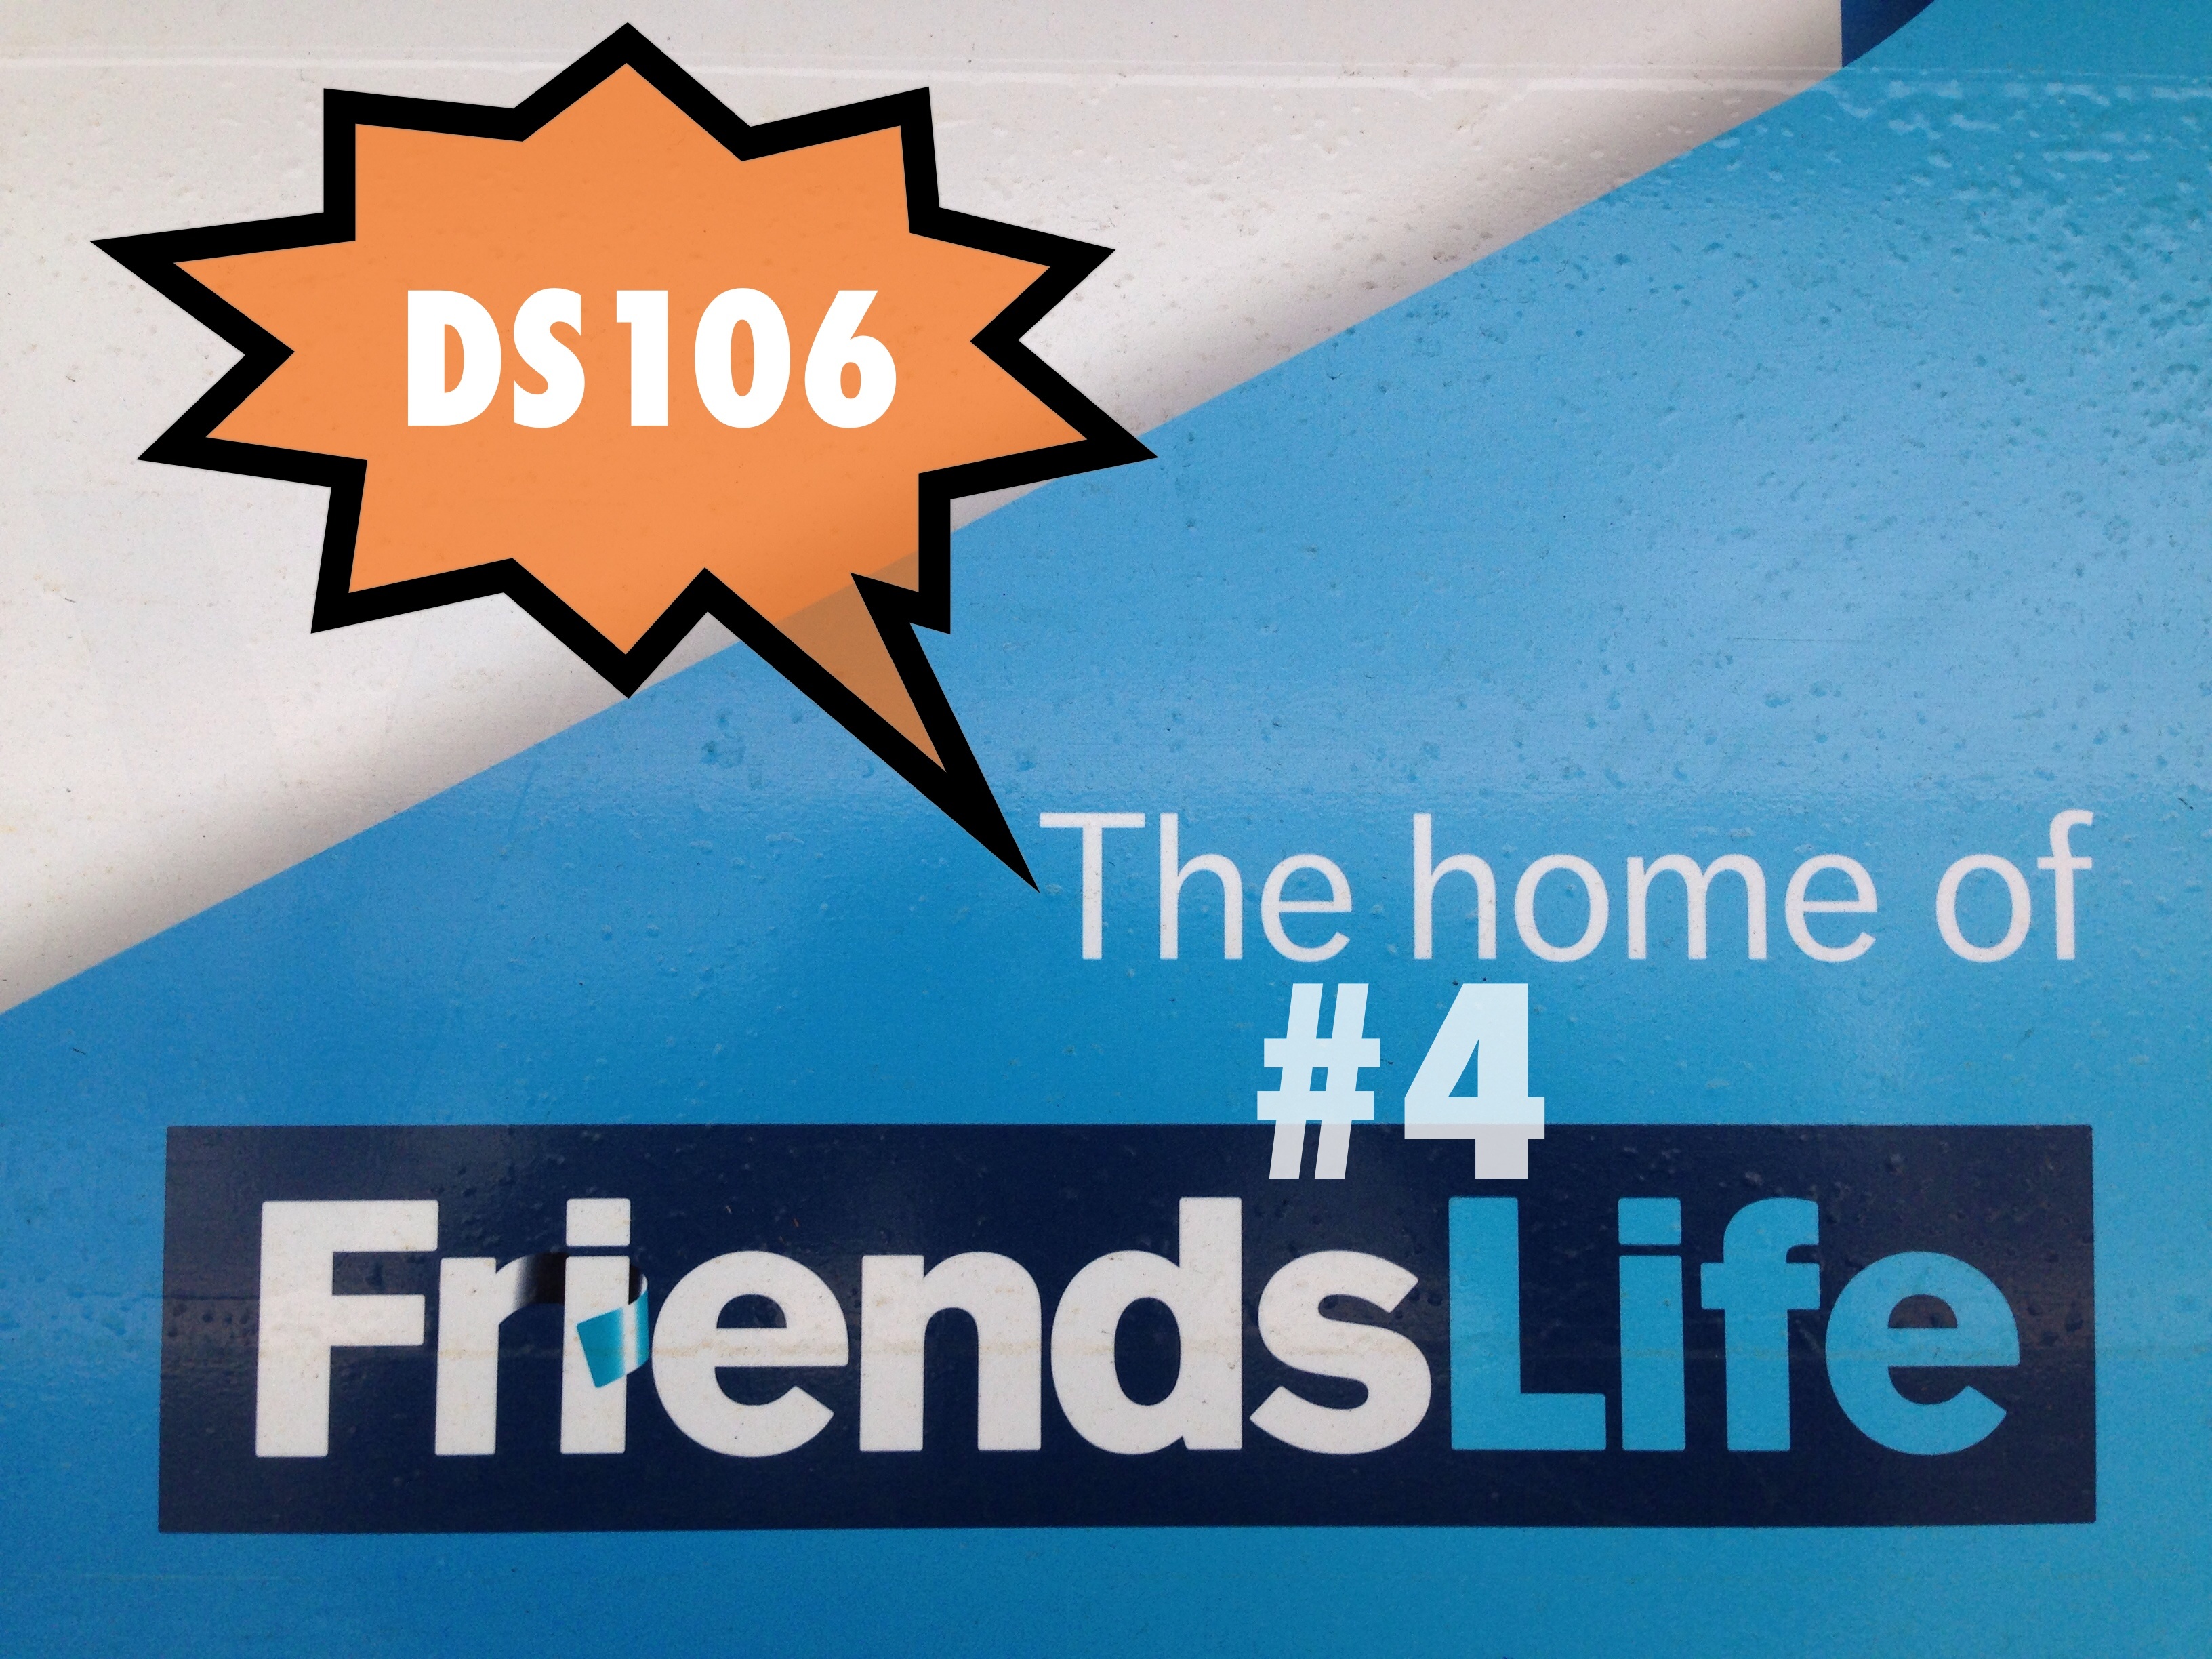
advertising, sign, banner, signage, brand, font, logo, text, poster, presentation